Shivajinagar, Pune

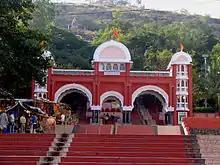
Gates of Chaturshringi temple

The Mumbai – Pune old national highway begins from Shivajinagar which links Pune to Mumbai.